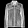
Label: Coat